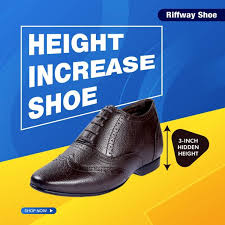
Label: Brogue